Thiago Amaral

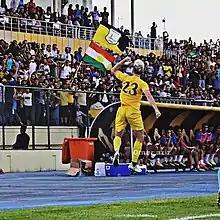
Thiago Amaral - Erbil SC

In January 2018, he received a good proposal to play in the Kurdistan Premier League representing Zeravani SC. He made an impact, helping the team raise the champion's cup and being the league's top scorer, scoring 10 goals in 10 official games.